Sexual minorities in Sri Lanka

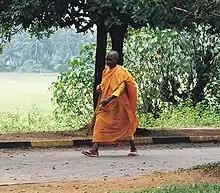
Buddhist monk wearing saffron robes in Sri Lanka

The Pali Cannon was written by monks in Sri Lanka around 29 B.C. and describes examples of sexual misconduct for monks and persists (but not the lay people). It specifically states that any acts of soft homosexual sex (such as masturbation and interfumeral sex) does not entail a punishment but must be confessed to the monastery. The Pali Cannon is thought to be derived from the oral transmission of Buddha